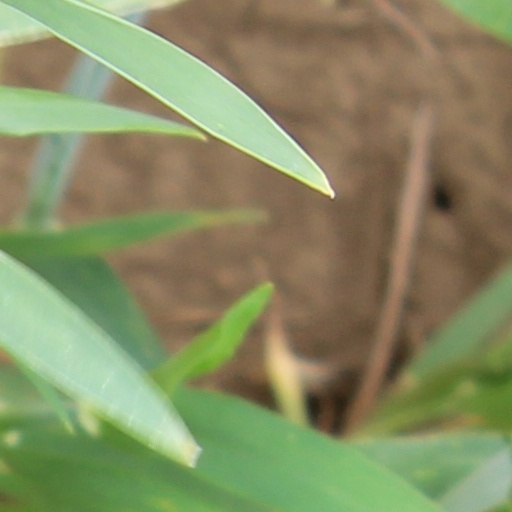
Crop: wheat